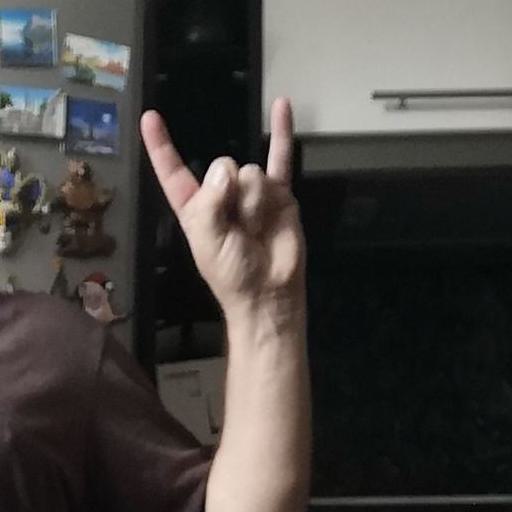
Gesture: rock